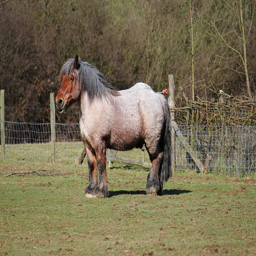
a woolly horse is standing in its cage
A small brown horse standing on a lush green grass field.
A horse enjoying a beautiful day on the farm.
Stocky horse is standing in the middle of a fenced area.
A horse is standing in the grass behind a fence.